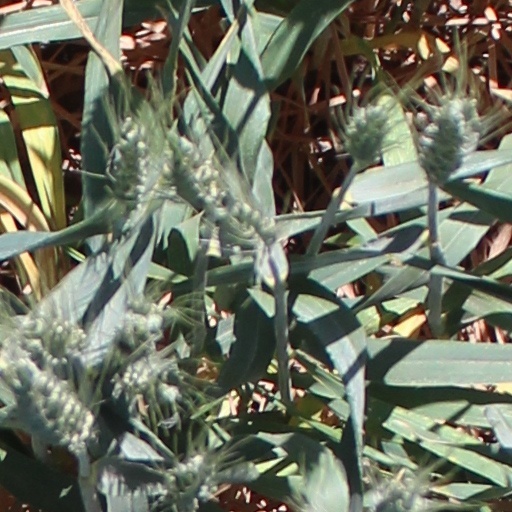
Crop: wheat